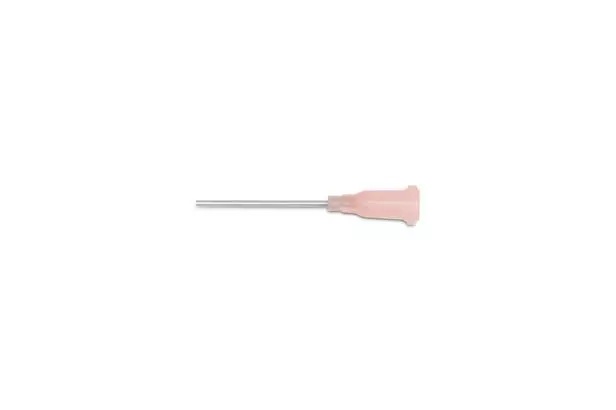
WELLER Needle,18 Ga 1" 50/Pk - WEL-KDS181P
NEEDLE,18 GA 1" 50/PK
Brand: WELLER
Category: Arts & Entertainment > Hobbies & Creative Arts > Arts & Crafts > Art & Crafting Tools > Needles & Hooks > Latch & Locker Hooks